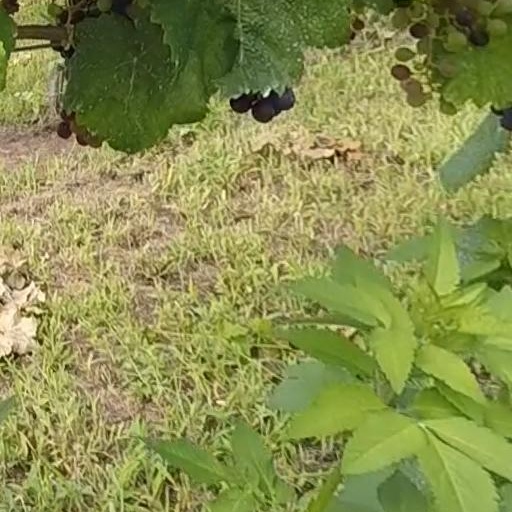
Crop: grape